Sherman Park

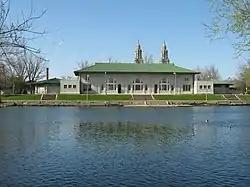

Sherman Park is a sixty-acre park in the New City neighborhood of South Side, Chicago.